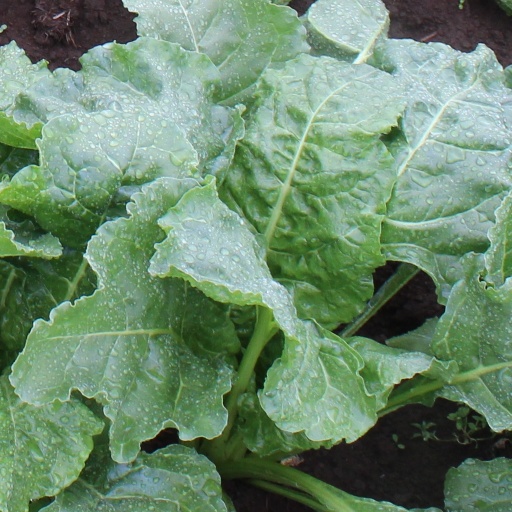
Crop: sugar beet